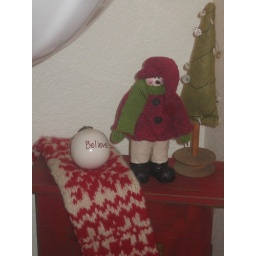
cabinet in guest bath